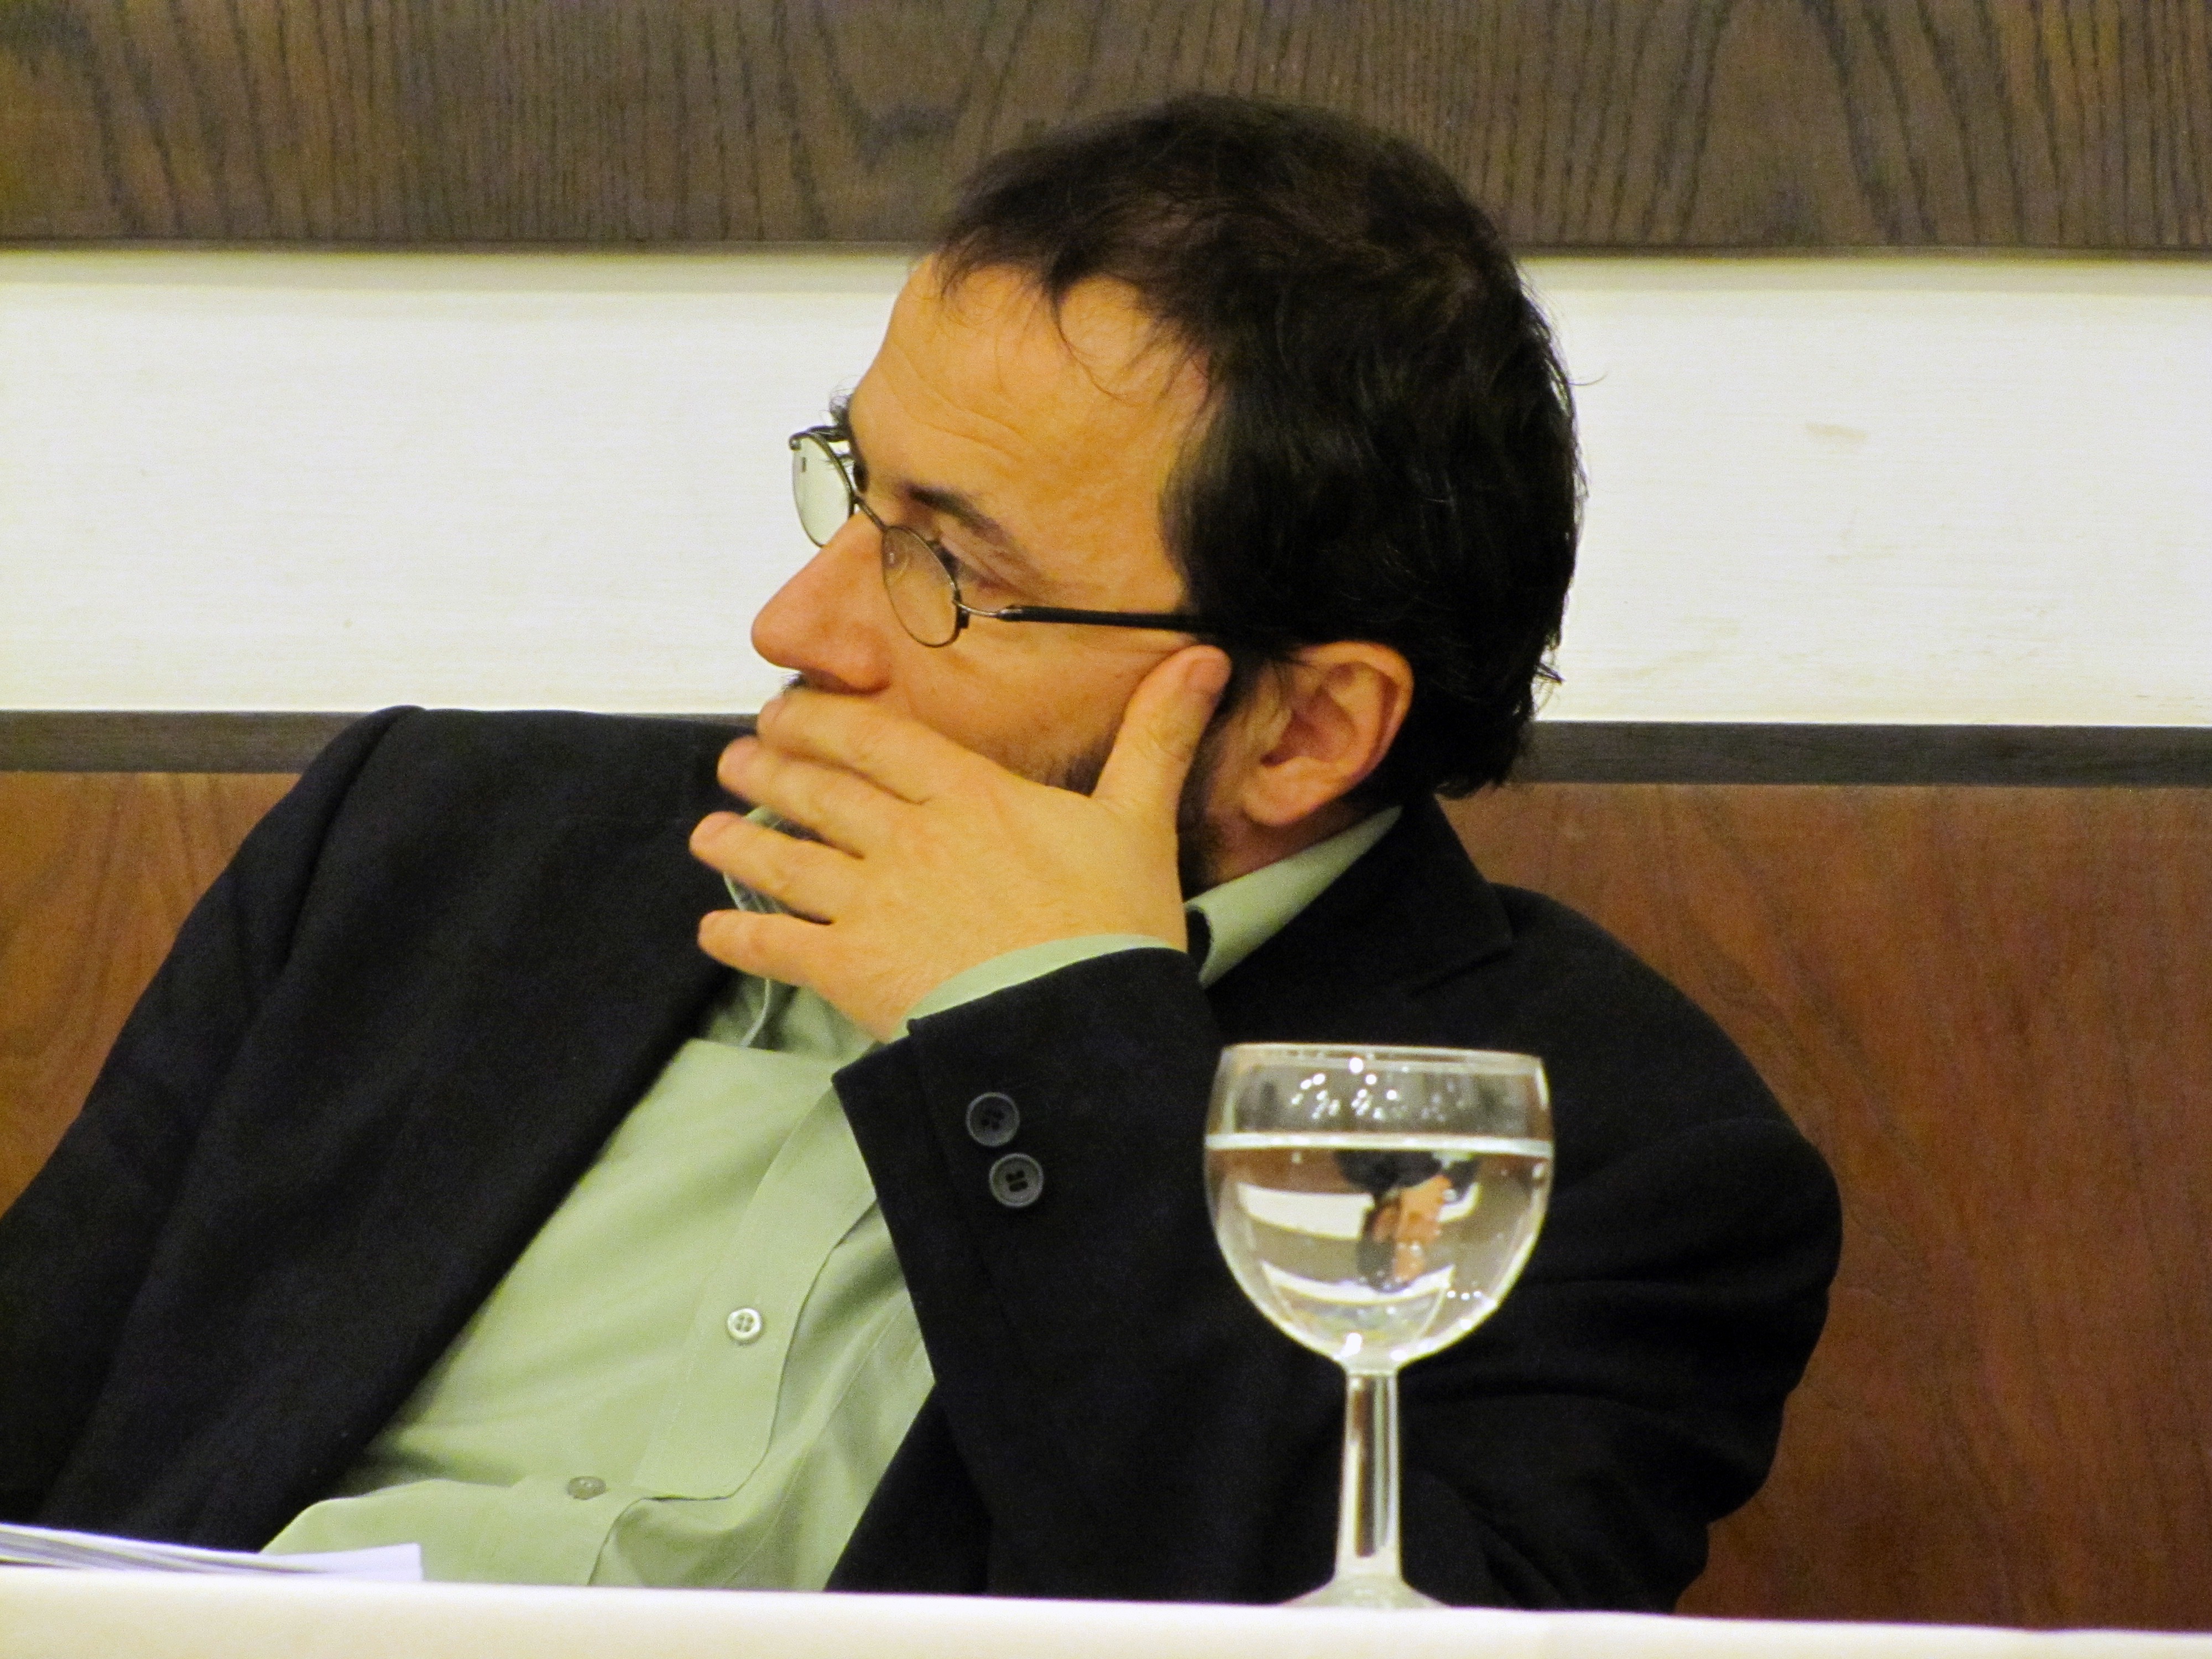
man, person, thinker, speech, official, politician, ponders